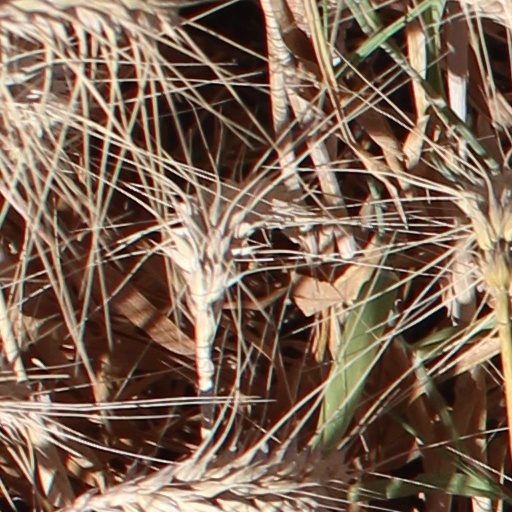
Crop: wheat